History of the European Cup and UEFA Champions League

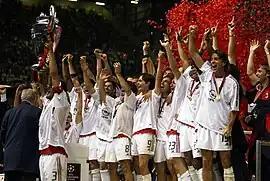
AC Milan celebrate their sixth European Cup title.

The next season saw Italian clubs return to the top of the European table. Juventus also made history in the European group stage by defeating Olympiacos 7–0. Although they had dominated the competition through the 1990s, there were no Serie A clubs in the quarter-finals in 2002. The following season, however, saw three Italian semi-finalists – and a final between Milan and Juventus. Milan won their sixth European Cup when they beat their old rivals 3–2 on penalties following a 0–0 draw. Milan captain Paolo Maldini lifted the trophy in Manchester exactly 40 years after his father Cesare had done so for Milan in London. Clarence Seedorf won the Champions League for the third time, and with three clubs. He had earlier won the cup with Ajax in 1995 and Real Madrid in 1998.